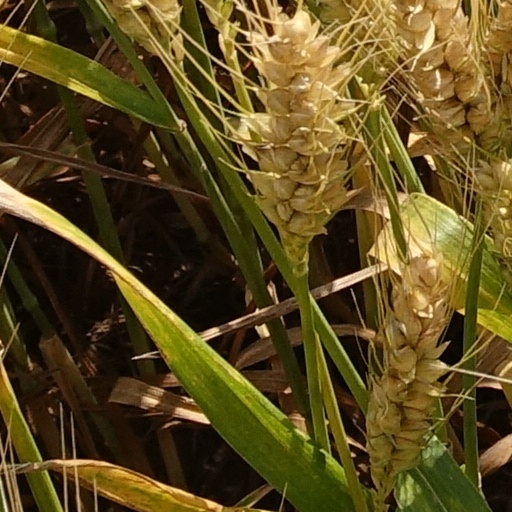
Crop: wheat